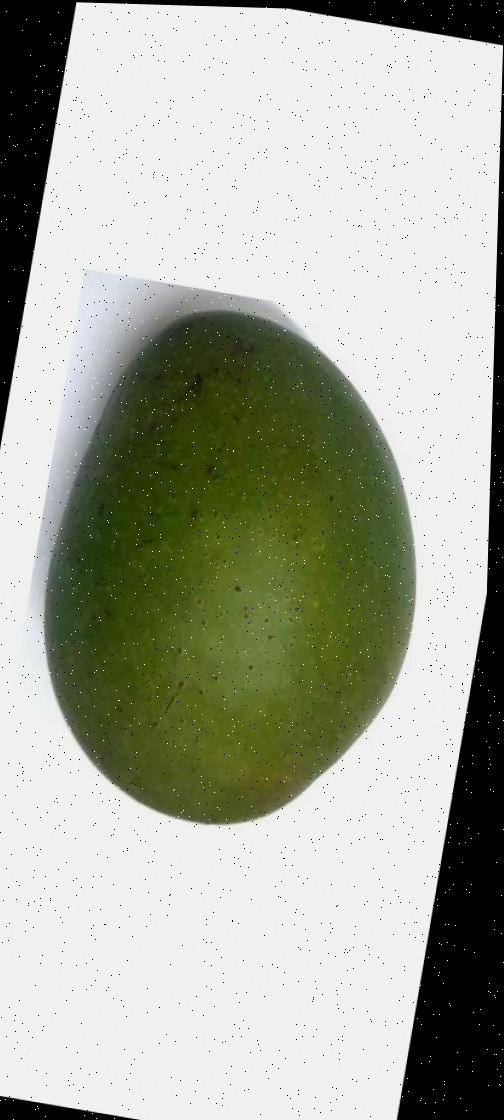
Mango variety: Ashshina Zhinuk